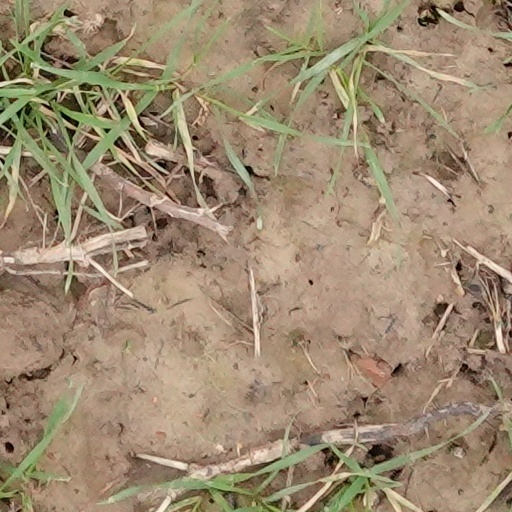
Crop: wheat